What Keeps You Alive

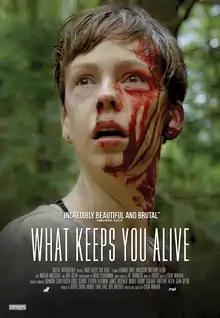
Film poster

What Keeps You Alive is a 2018 Canadian psychological horror film written and directed by Colin Minihan. It stars Hannah Emily Anderson and Brittany Allen and follows a young woman fighting for her life as her wife's murderous intentions become evident.